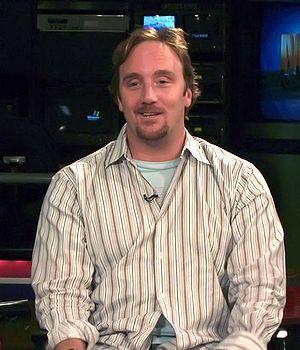
Au-delà est un drame américain réalisé par Clint Eastwood, sorti en 2010.